Danièle Rochon

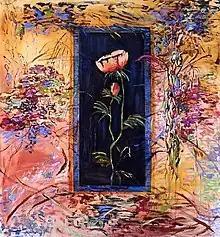
Rochon, "La rosée bleue", 2002, oil on canvas

Danièle Rochon (born April 8, 1946) is a Quebec painter. In 1992, she was elected a member of the Royal Canadian Academy of Arts.